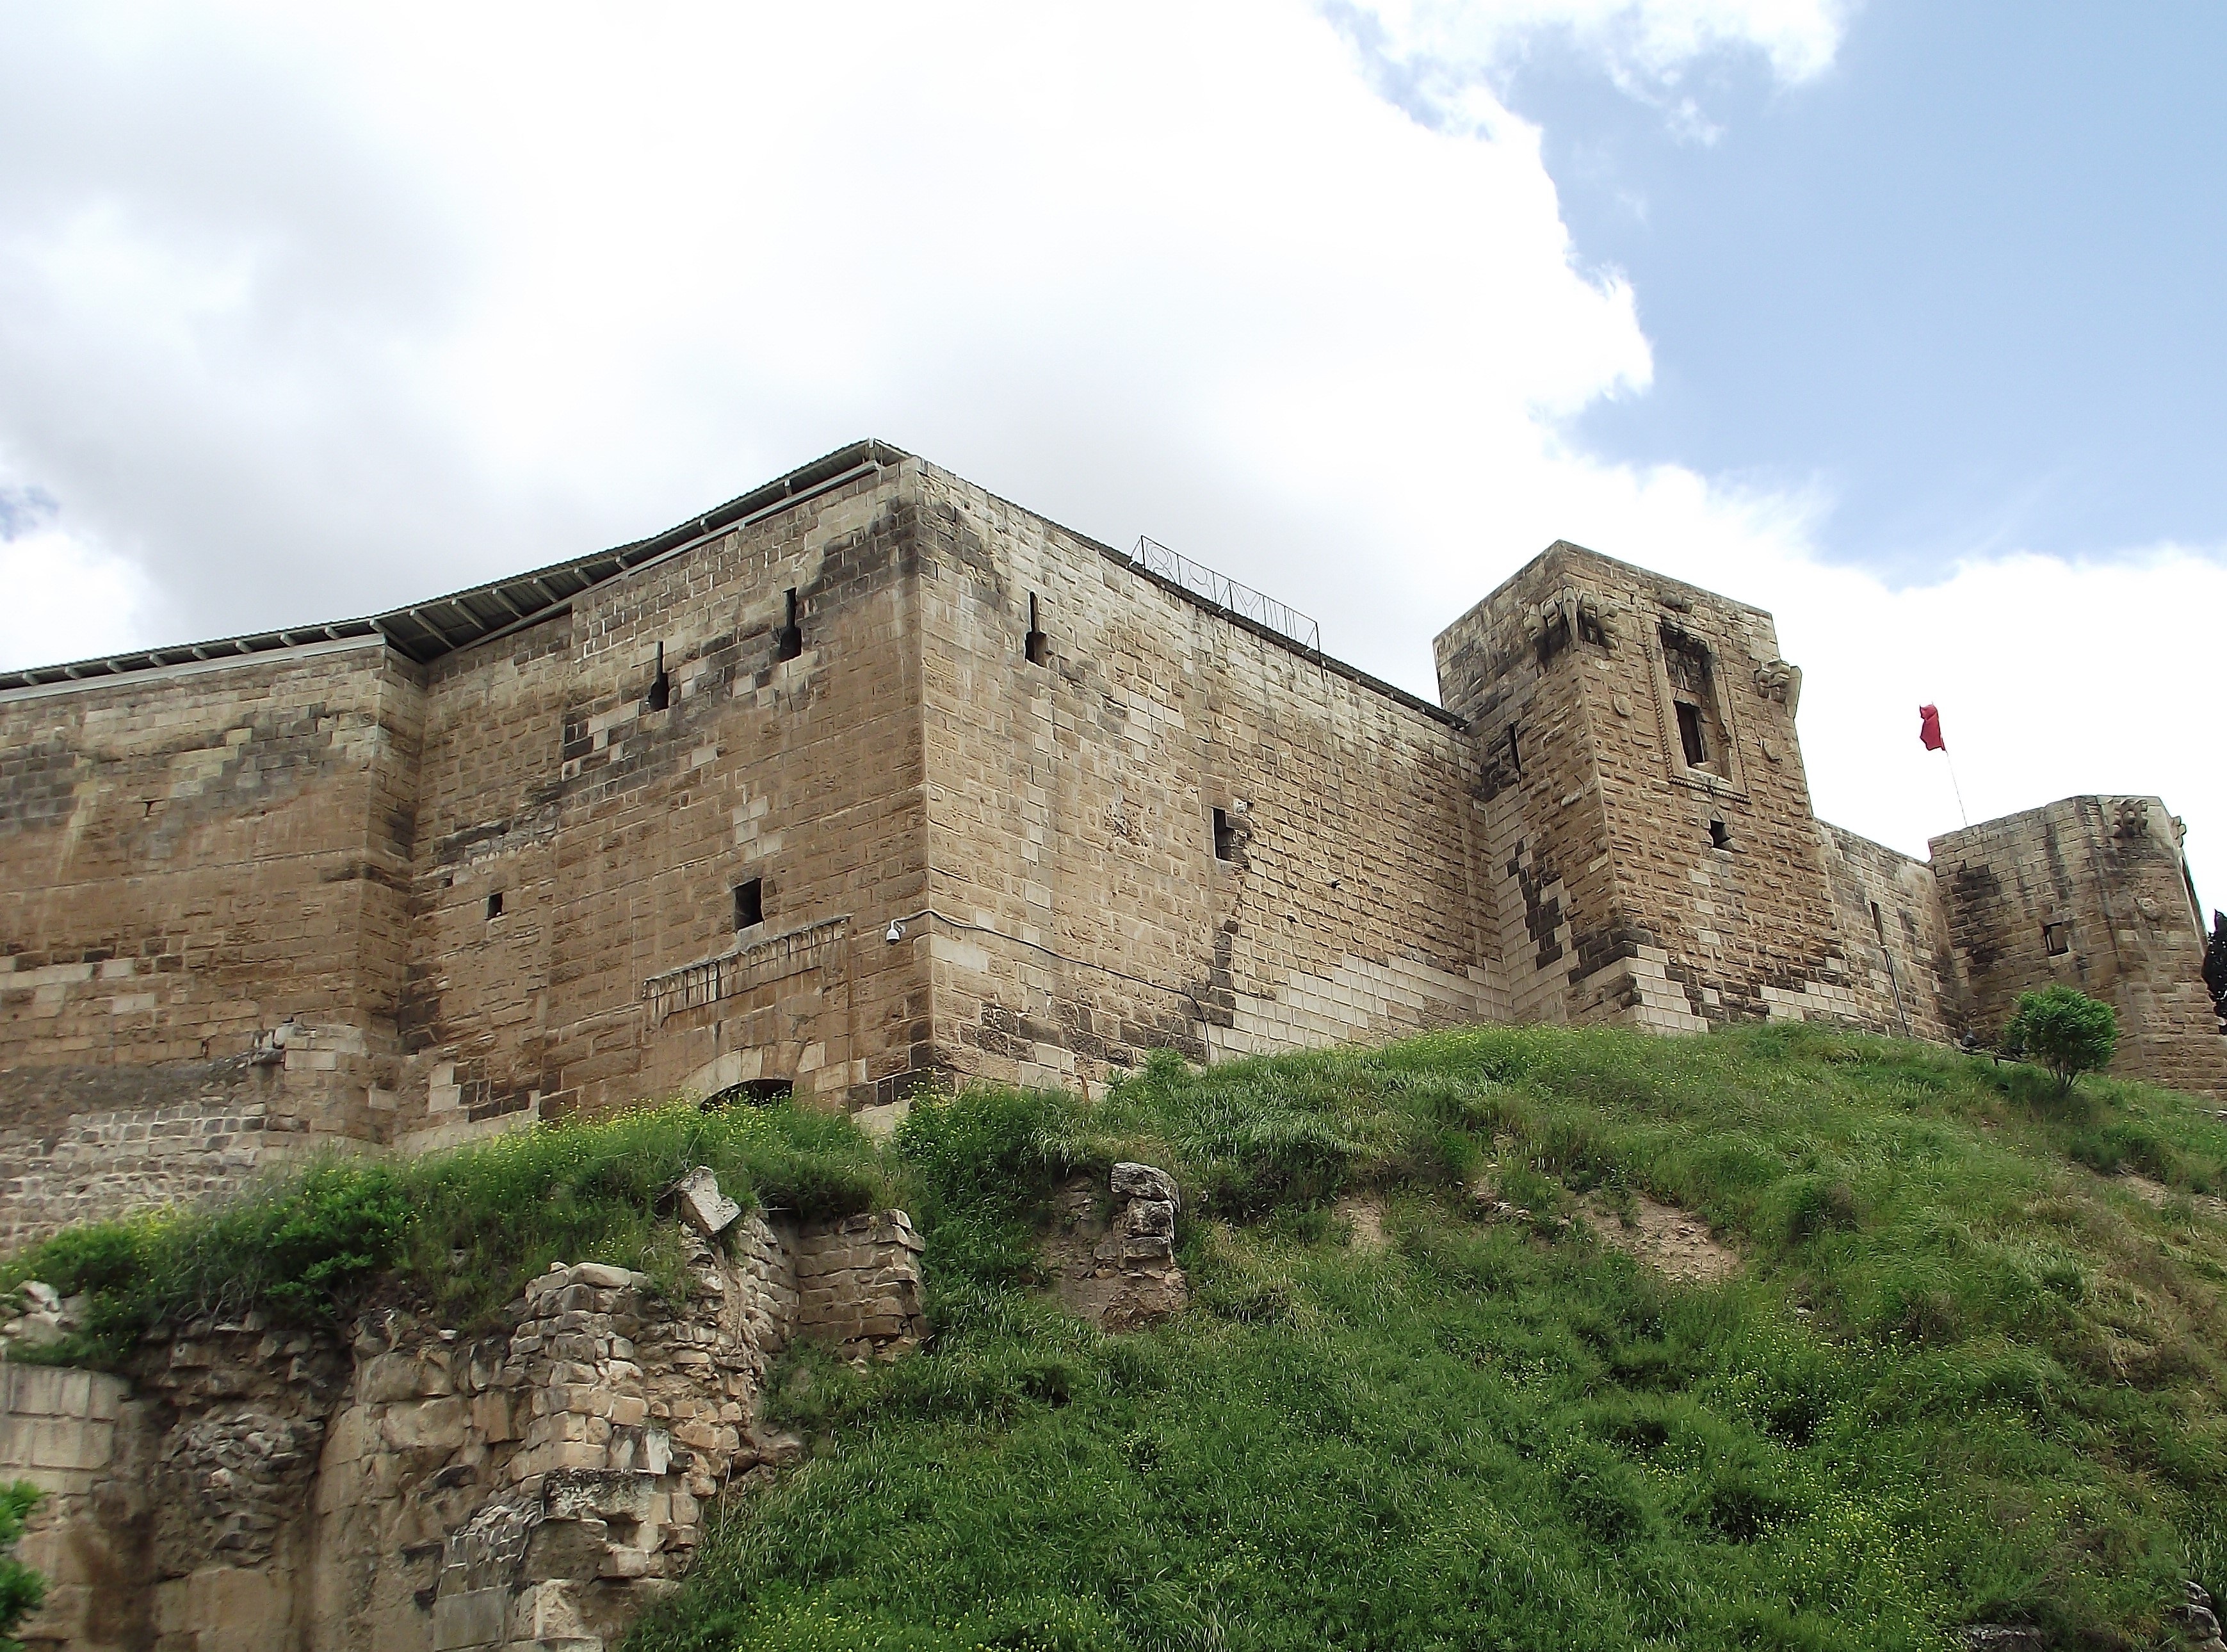
building, chateau, wall, castle, fortification, on, ruins, monastery, abbey, middle ages, moat, archaeological site, historic site, ancient history